Question: Please indicate a possible affordance area of hammer that can be used for holding
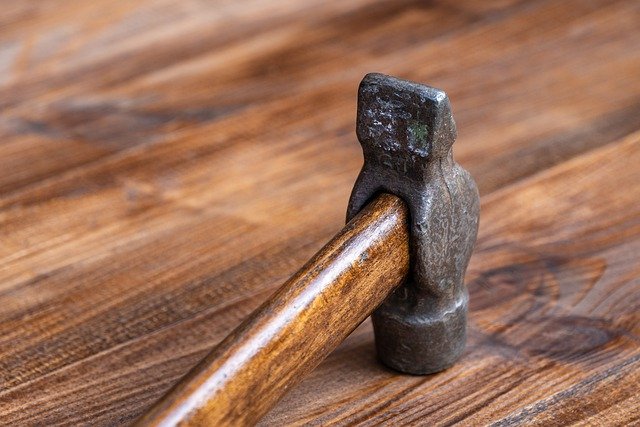
Answer: [127, 199.5, 408, 426.5]